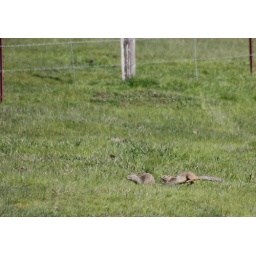
these ground squirrels were chasing each other all over the field ... must be mating season!